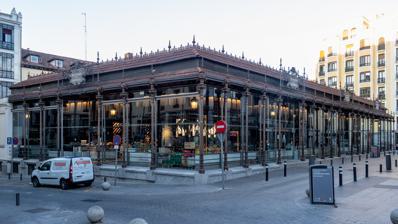
Building: Market of San Miguel
Country: Spain
Year built: 1916
Historic site in Madrid, Spain Market of San Miguel Native name Mercado de San Miguel ( Spanish ) Location Madrid , Spain Coordinates 40°24′56″N 3°42′32″W / 40.415438°N 3.708869°W / 40.415438; -3.708869 Spanish Cultural Heritage Official name Mercado de San Miguel Type Non-movable Designated 2000 Reference no. RI-51-0010569 Location of Market of San Miguel in Spain The Market of San Miguel ( Spanish : Mercado de San Miguel ) is a covered market located in Madrid , Spain . Originally built in 1916, it was purchased by private investors in 2003 who renovated the iron structure and reopened it in 2009. Overview San Miguel Market is the most popular market in Madrid among tourists since it is located in the centre of Madrid, within walking distance from Plaza Mayor . The market is not a traditional grocery market but a gourmet tapas market, with over 30 different vendors selling a wide variety of freshly prepared tapas, hams, olives, baked goods and other foods. Beer, wine and champagne are also available. Gallery An exterior daylight view of the Mercado de San Miguel in Madrid Exterior of the Mercado De San Miguel in Madrid Wine and cheese snacks sold in stalls at the Mercado de San Miguel in Madrid One of many tapas stalls in the Mercado de San Miguel in Madrid Interior of Mercado de San Miguel showing people meeting for tapas and drinks See also Mercado de Campo de Ourique , Lisbon References